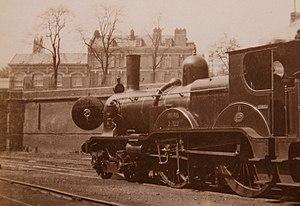
Les 220 Nord 2.121 à 2.180 sont des locomotives de la compagnie des chemins de fer du Nord affectées aux trains rapides de voyageurs. Elles sont mises en service en 1898 et retirées en 1933. À la création de la SNCF en 1938, il reste seulement 4 machines immatriculées dans la série 2-220 A 1 à 4.